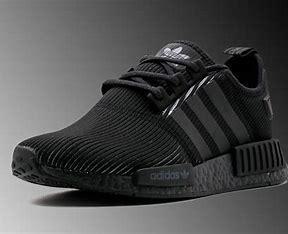
Brand: Adidas
Model: NMD Sale